John Surtees

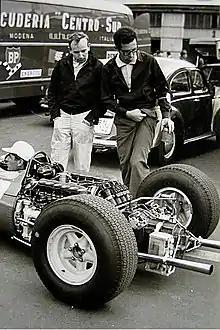
Surtees (left) and Mauro Forghieri in 1965

In 1956 Surtees won the 500 cc world championship, MV Agusta's first in the senior class. In this Surtees was assisted by the FIM's decision to ban the defending champion, Geoff Duke, for six months because of his support for a riders' strike for more starting money. In the 1957 season, the MV Agustas were no match for the Gileras and Surtees battled to a third-place finish aboard a 1957 MV Agusta 500 Quattro.